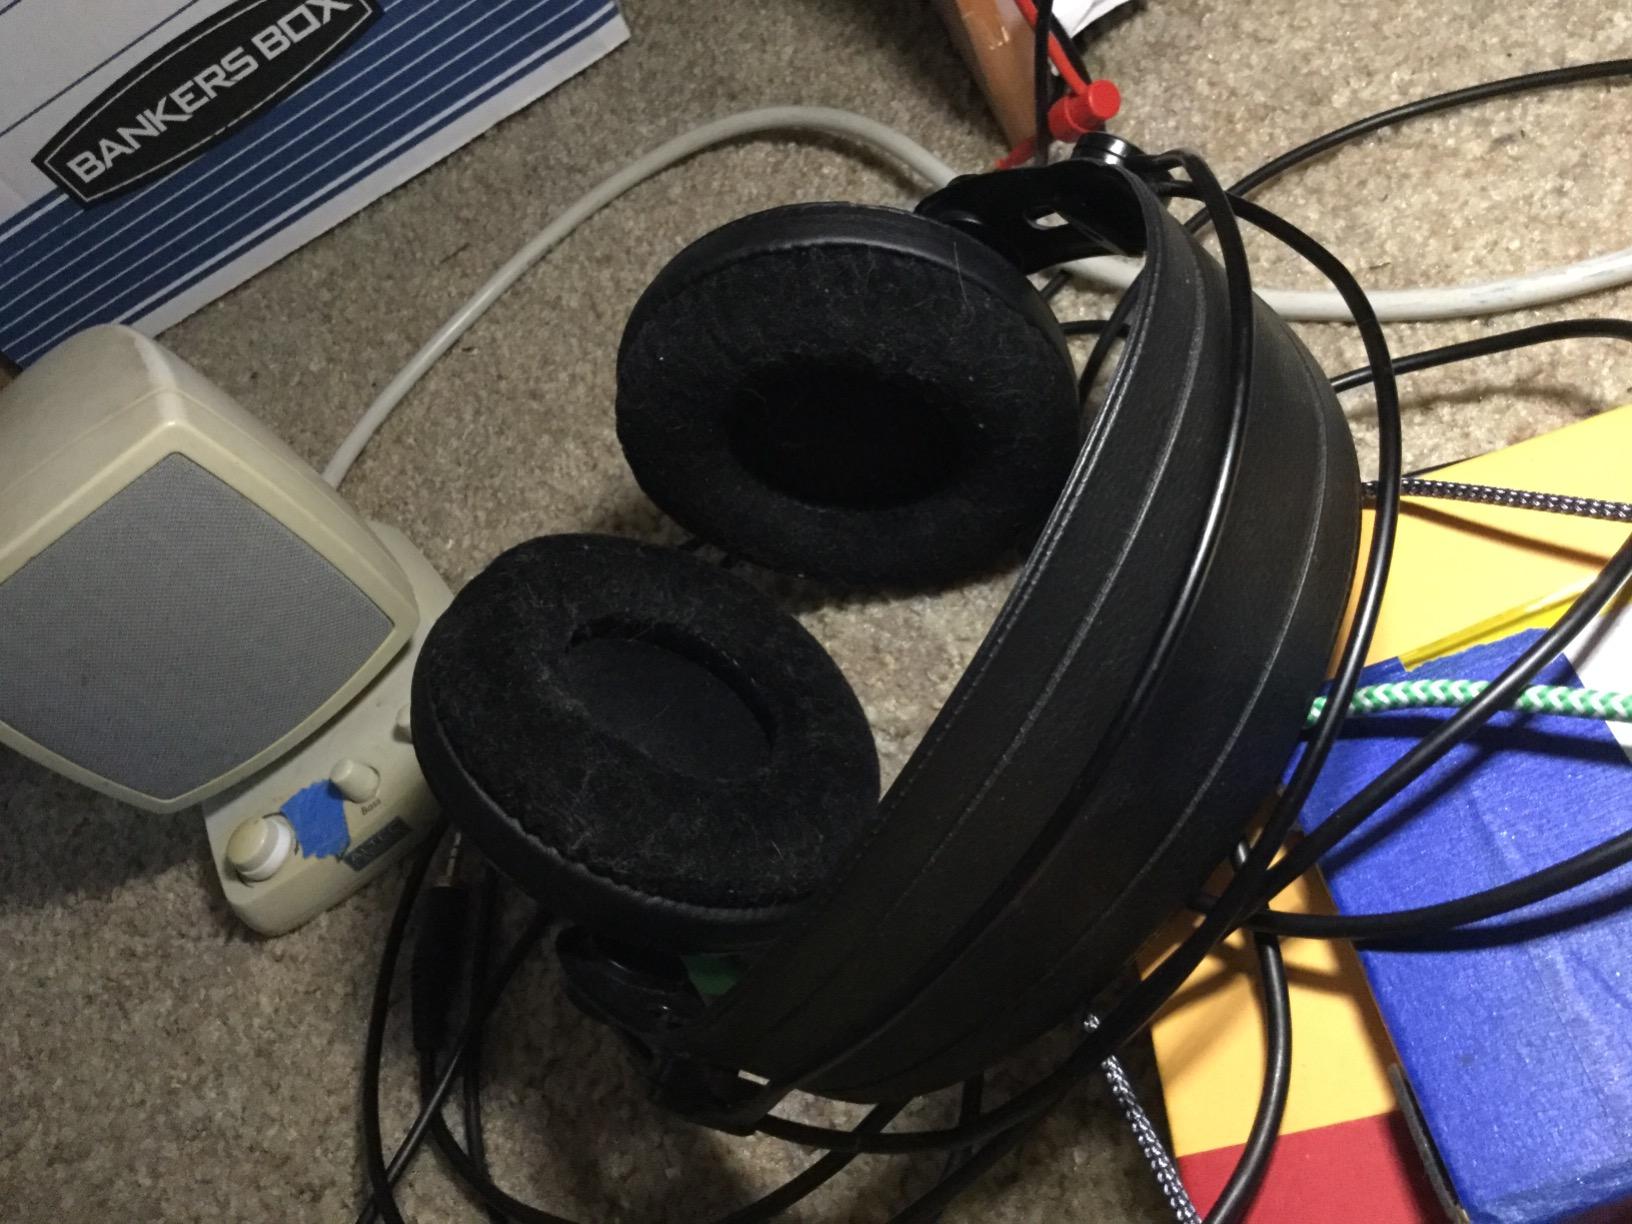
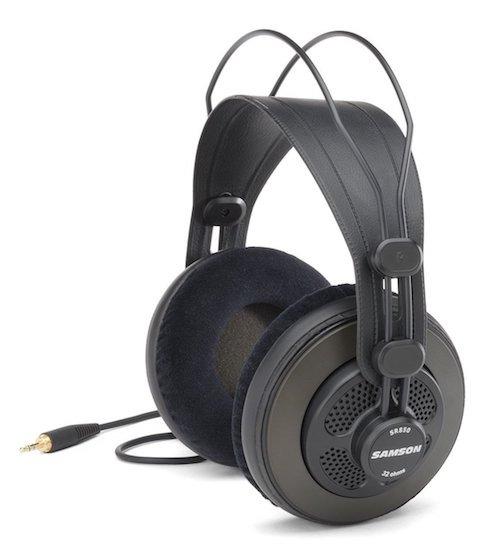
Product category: headphones
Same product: yes